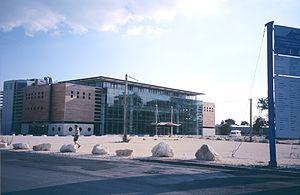
La Médiathèque Michel-Crépeau est la médiathèque de La Rochelle et en même temps la plus importante de la communauté d' agglomération de La Rochelle. Cette photographie a été prise avant la construction des immeubles situés de chaque côté de la médiathèque. La Rochelle, Charente Maritime, France.
La Rochelle est une ville du Sud-Ouest de la France, capitale historique de l'Aunis et préfecture du département de la Charente-Maritime, en région Nouvelle-Aquitaine.
Michel Édouard Jean Crépeau, né le 30 octobre 1930 à Fontenay-le-Comte et mort le 30 mars 1999 à Paris, est un avocat et homme politique français, maire de La Rochelle de 1971 jusqu'à sa mort, et plusieurs fois ministre de 1981 à 1986.
La médiathèque Michel-Crépeau, inaugurée le 9 mars 1998 à La Rochelle et baptisée en l'honneur de Michel Crépeau, est une bibliothèque municipale à vocation régionale, et gérée par la Communauté d'agglomération de La Rochelle.